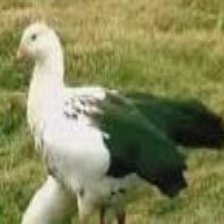
Species: ANDEAN GOOSE
Scientific name: CHLOEPHAGA MELANOPTERA
ImageNet parent category: goose